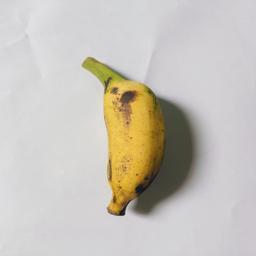
Banana variety: Bangla Kola